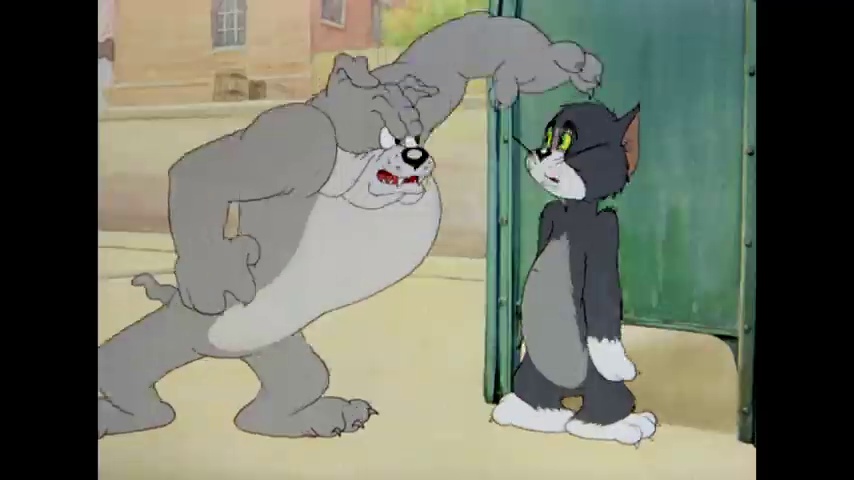
Portrait style: Cartoon Portrait